Alarm-class torpedo gunboat

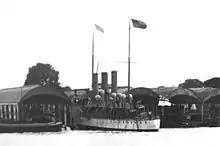
"Speedy" being launched at Chiswick, 18 May 1893

At build the class was fitted with two QF /45-pounder guns, four 3-pounder guns and one Gardner machine gun. Five torpedo tubes were fitted in the first five vessels, but this was changed to three 18-inch (450mm) torpedo tubes in the rest of the class. They were arranged as a pair of revolving deck mounts, a pair of fixed deck mounts (deleted in the later vessels) and a single bow-mounted tube; three reloads were provided.